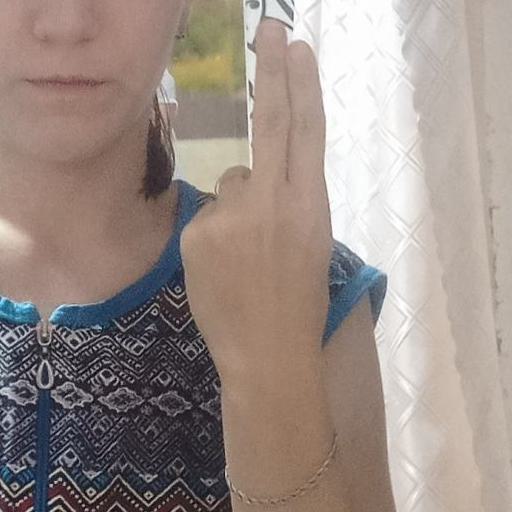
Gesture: two_up_inverted